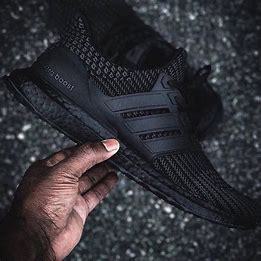
Brand: Adidas
Model: Ultra Boost 4